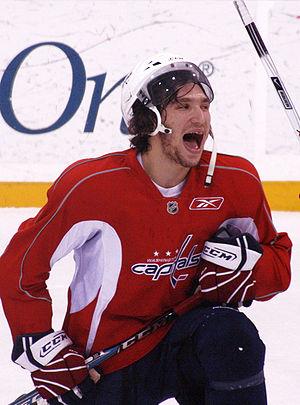
Aleksandr Mikhaïlovitch Ovetchkine – en russe : Александр Михайлович Овечкин, et en anglais : Alexander Mikhaylovich Ovechkin, la forme la plus souvent utilisée – est un joueur professionnel russe de hockey sur glace.
Ievgueni Vladimirovitch Malkine – forme de la transcription du russe en français de son patronyme original en alphabet cyrillique russe : Евгений Владимирович Малкин et également appelé en anglais : Evgeni Malkin – est un joueur professionnel russe de hockey sur glace qui joue principalement à la position centre mais a déjà évolué en tant qu'ailier. Il rejoint l'Amérique du Nord et la Ligue nationale de hockey pour la saison 2006-2007 après avoir été repêché à la seconde position en 2004 par les Penguins de Pittsburgh. Avec eux, il remporte la Coupe Stanley en 2008-2009 en étant sacré meilleur pointeur de la saison et meilleur joueur des séries éliminatoires. Il remporte également deux nouvelles Coupes Stanley en 2016 et 2017.
La Ligue nationale de hockey ou LNH est une association sportive professionnelle nord-américaine regroupant des franchises de hockey sur glace du Canada et des États-Unis. Le niveau de jeu de cette ligue est considéré comme un des meilleurs au monde. Les joueurs qui la composent ont longtemps été en grande majorité d'origine canadienne puis nord-américaine. Au fur et à mesure, de nouvelles nationalités de joueurs se sont ajoutées à la liste et, même si les Canadiens restent les plus nombreux, plusieurs pays sont désormais représentés.